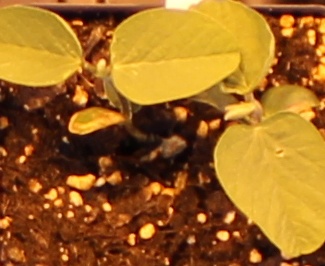
Label: Soybean